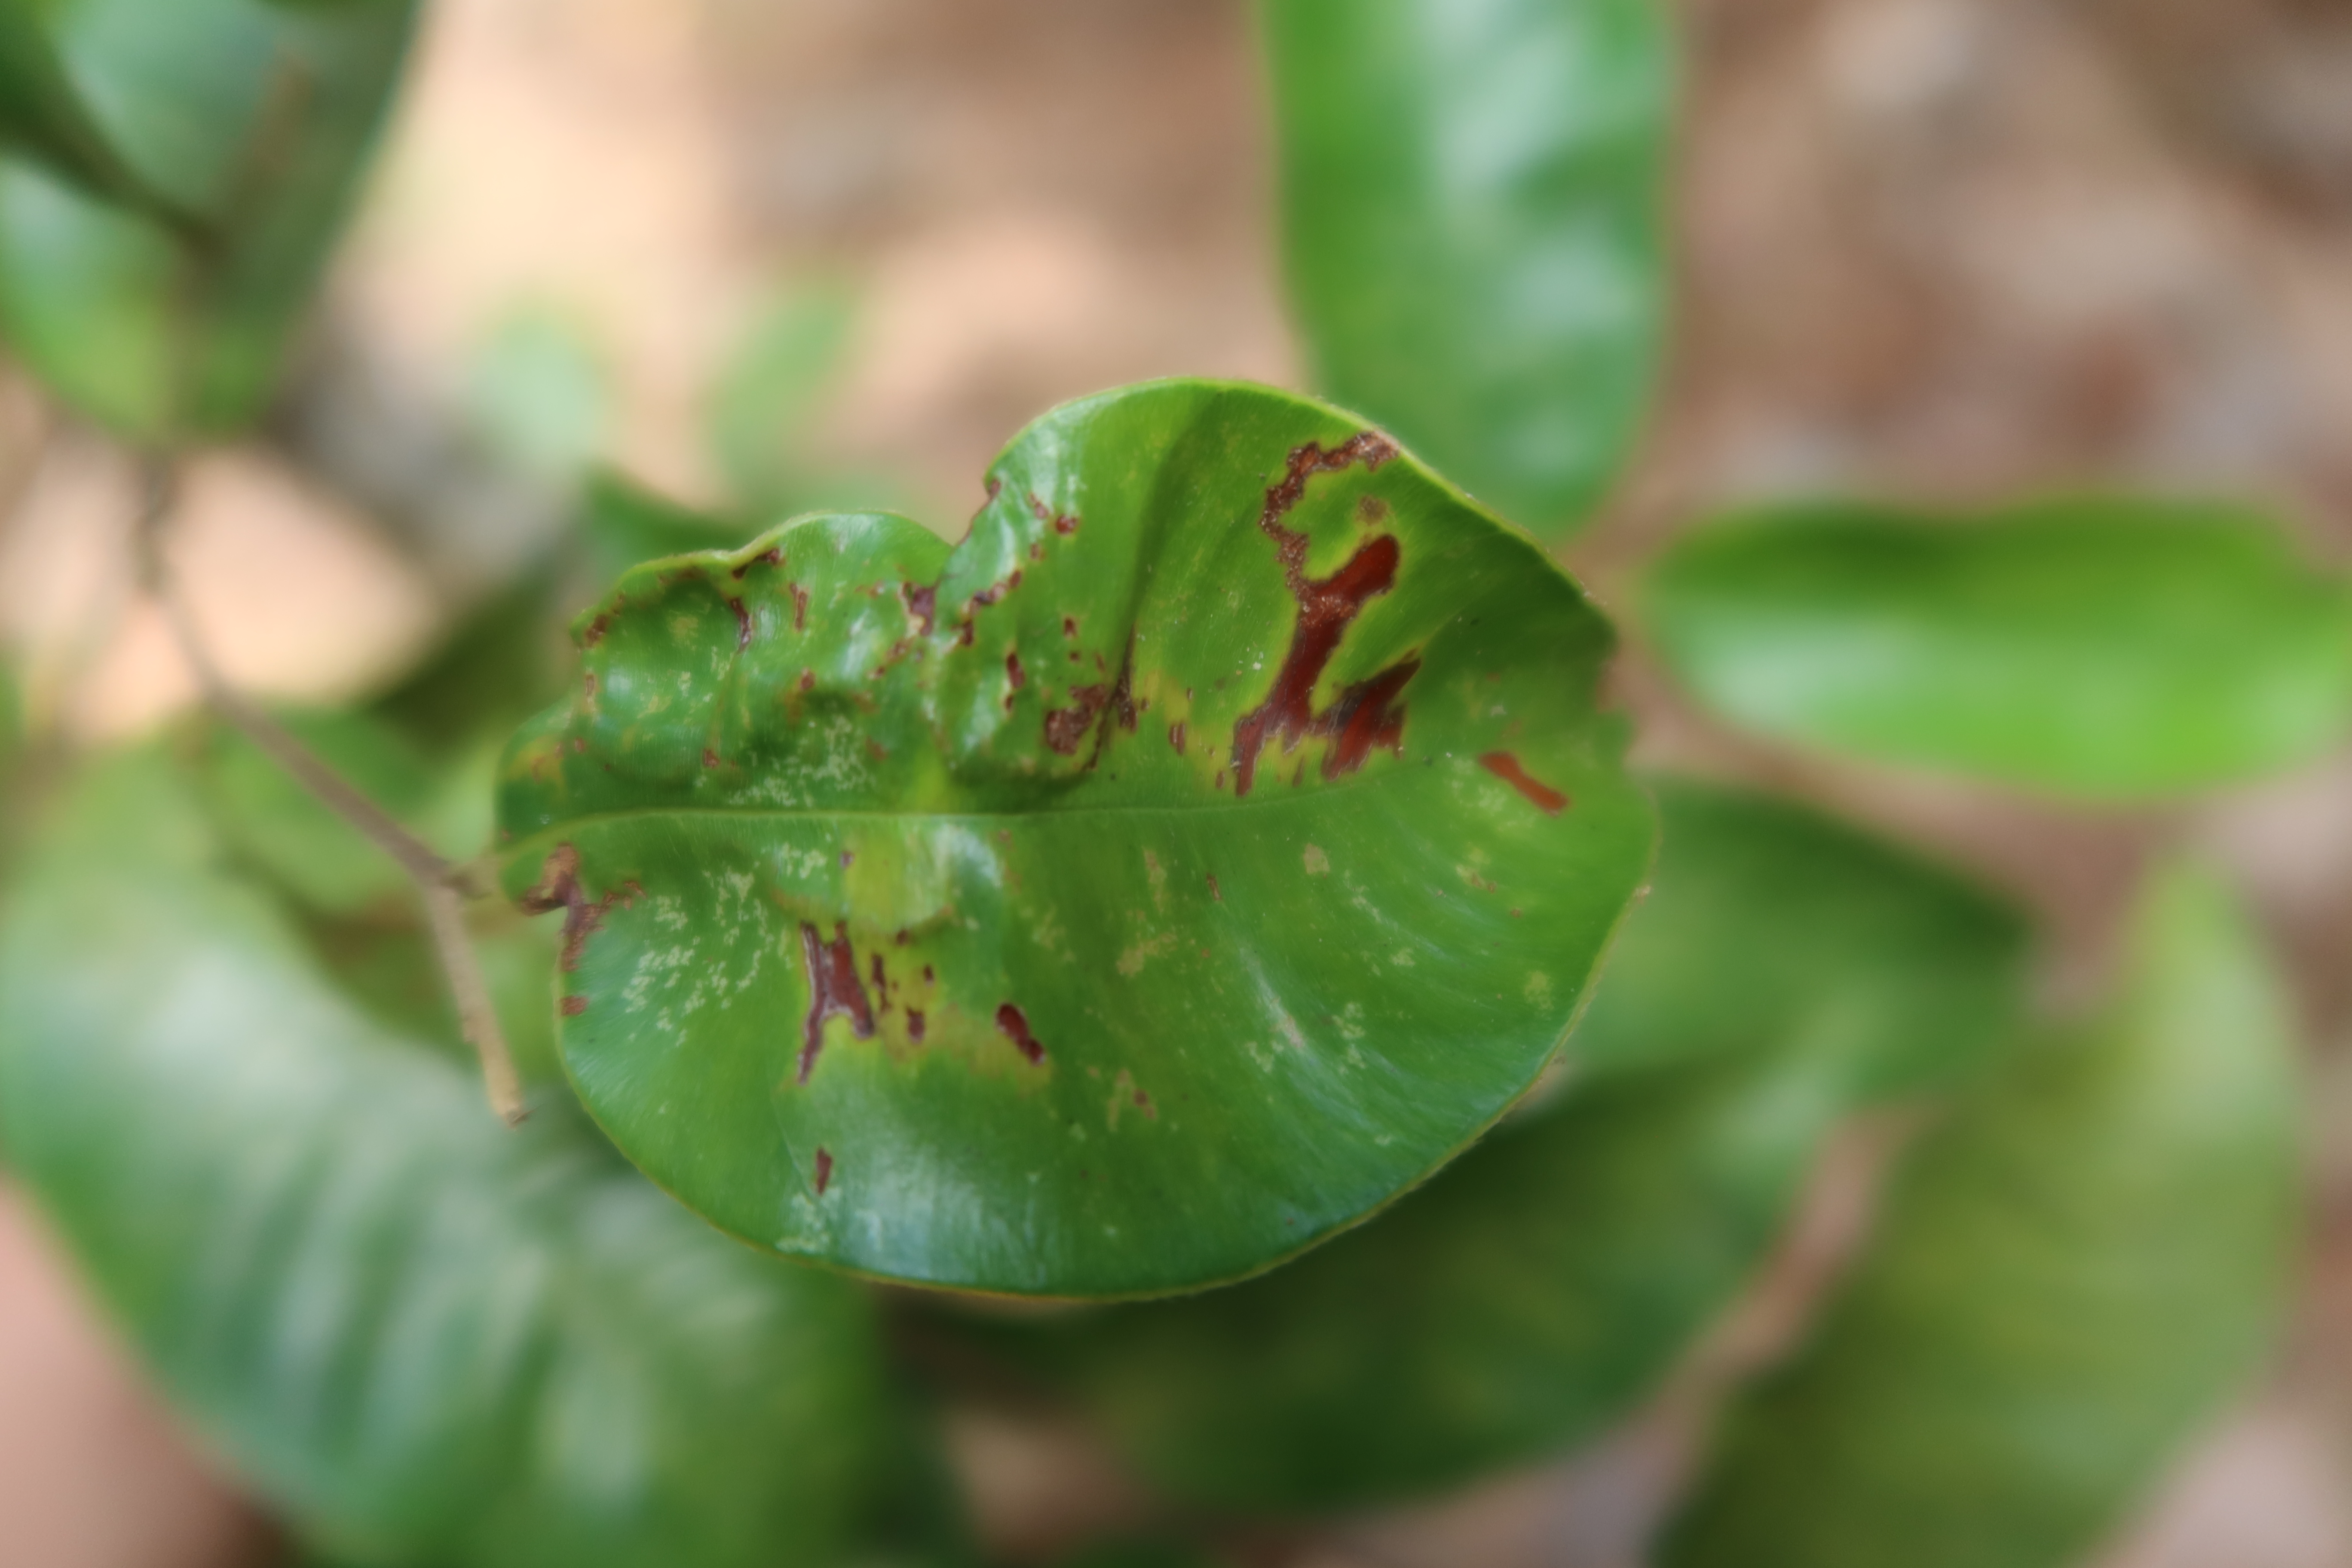
Label: Brown spots